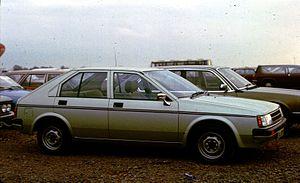
Datsun Cherry, puis Nissan Cherry a été le nom de quatre générations d’automobiles compactes fabriquées par le constructeur japonais Datsun-Nissan. Elles ont été le modèle d’entrée de gamme de ce constructeur jusqu'à l'arrivée de la Micra. Au Japon, la Cherry s'appelait Pulsar.